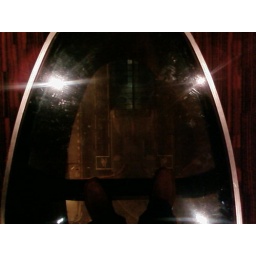
Me standing on the glass floor in the new Hilton, Manchester in the sky bar on the 23rd floor, Cloud 23